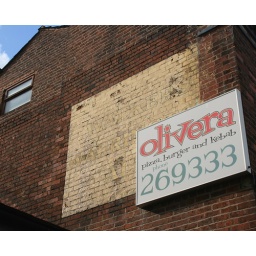
Walkers Warrington Ales ghost sign spotted in Leigh Lancs